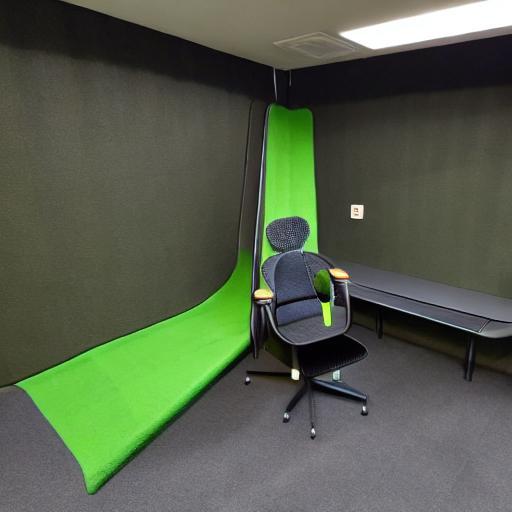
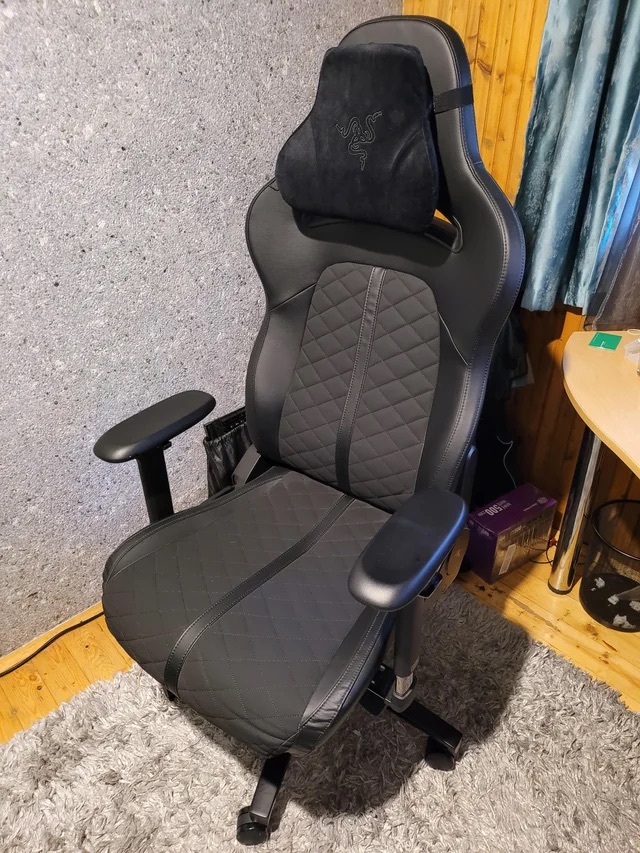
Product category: items_chair
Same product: no